Lockheed A-12

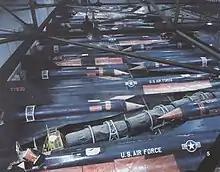
A-12s in storage at Palmdale; note the spurious USAF markings and serial numbers

After development and production at Skunk Works, in Burbank, California, the first A-12 was transferred to Groom Lake test facility (Area 51). On 26 April 1962 it was taken on its first (unofficial and unannounced) flight with Lockheed test pilot Louis Schalk at the controls. The first official flight took place on 30 April and subsequent supersonic flight on 4 May 1962, reaching speeds of Mach 1.1 at .